Broughton baronets

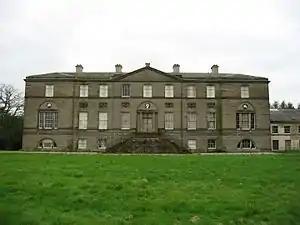
Doddington Hall

The Broughtons are descended from the ancient Vernon family and in particular from Richard Vernon, fourth son of the 3rd medieval Baron Vernon of Shipbrook, Cheshire. Adam, his son, was of Napton, Warwickshire. Adams's grandson Roger acquired the estate at Broughton, Staffordshire, from which the surname derives, in the 13th century. The first Baronet was the son of Thomas Broughton (died 1648) who was an ardent Royalist and supporter of Charles I and who was obliged to compound at a cost of £3200, for the return of his estates following sequestration by the Parliament at the conclusion of the Civil War. His son was honoured with the baronetcy at the Restoration of Charles II.